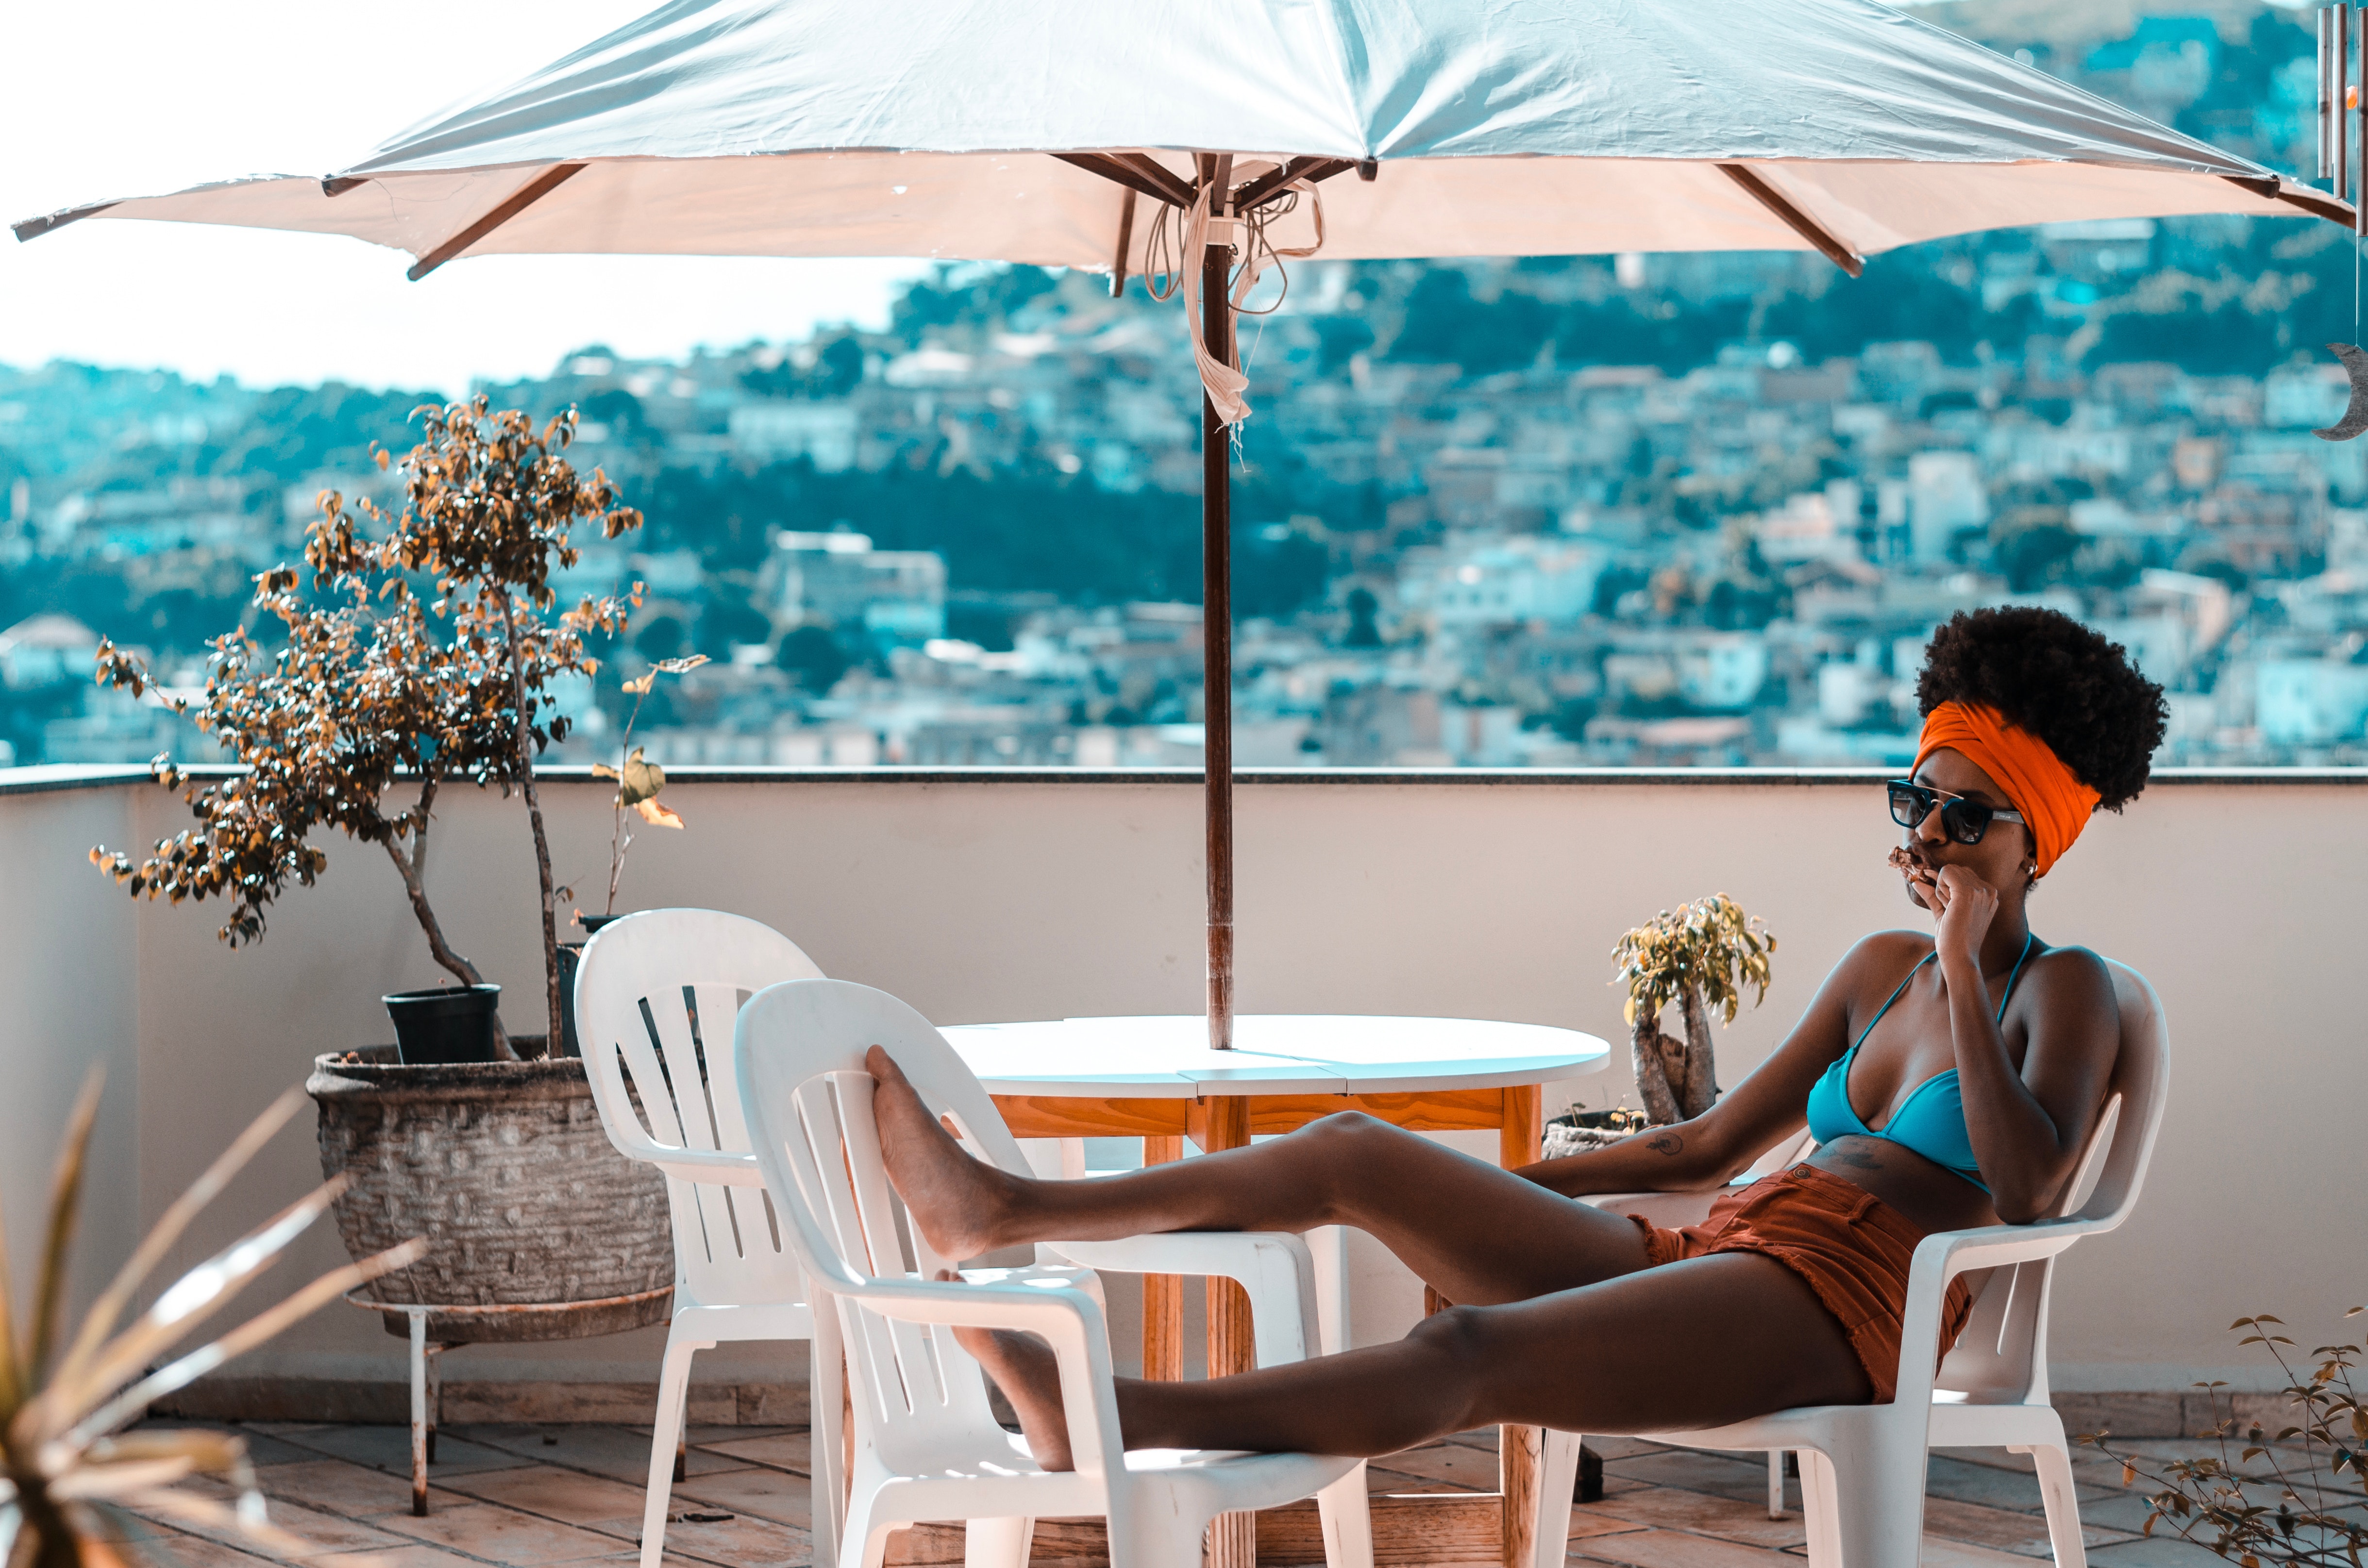
umbrella, turquoise, furniture, vacation, outdoor furniture, table, aqua, fashion accessory, leisure, azure, shade, room, summer, patio, interior design, resort, sea, outdoor table, chaise longue, sun tanning, home, sitting, sunlounger, house